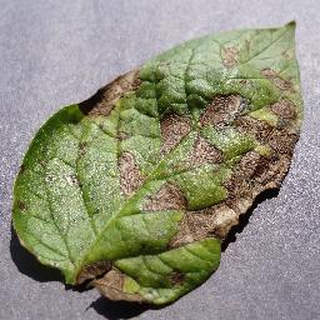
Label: potato_early_blight